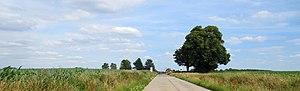
Braffe
Braffe est une section de la ville belge de Péruwelz, située en Région wallonne dans la province de Hainaut.